Batagor

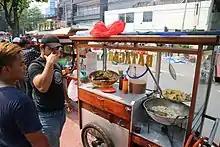
The street vendor is deep-frying batagor in a cart during car-free day in Jakarta.

Batagor is ubiquitous in Indonesian cities and can be found in street-side food stalls, travelling carts, bicycle vendors, and restaurants. However, it is most strongly associated with the West Java city of Bandung. The dish is influenced by Chinese Indonesian cuisine, and might be derived from siomay, with the main difference being that batagor is fried instead of steamed. It has been readily adapted into local Sundanese cuisine, and today, most batagor sellers are Sundanese.